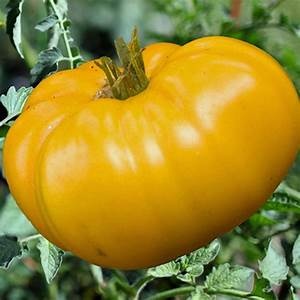
Label: tomato